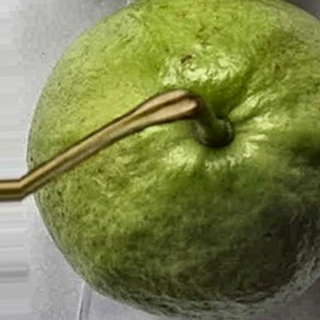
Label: healthy_guava